Districts of Switzerland

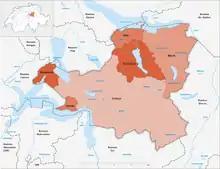
Districts of the Cantons of Schwyz

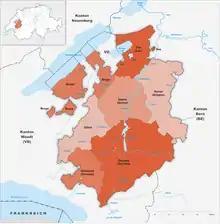
Districts of canton Fribourg

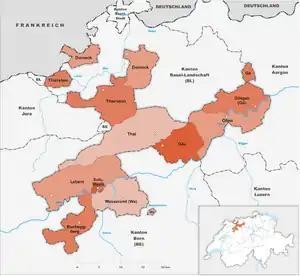
Districts of Canton Solothurn

In 2005 Solothurn's ten districts merged pairwise into five electoral districts, termed Amtei. Since 2005, districts only have a statistical meaning.